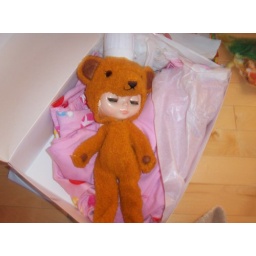
bear in box